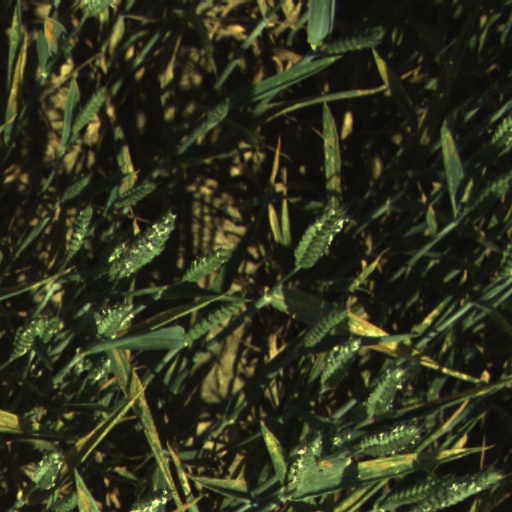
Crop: wheat